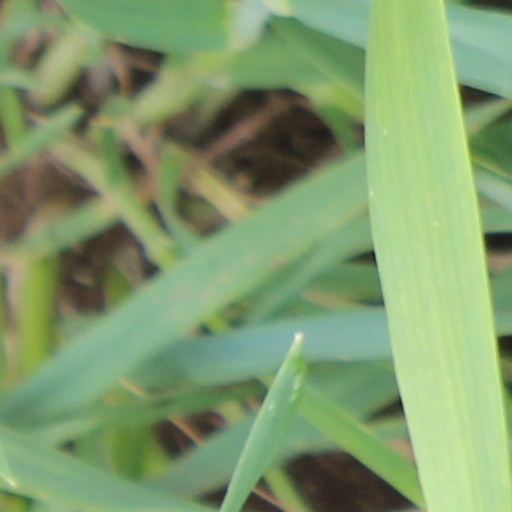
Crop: wheat